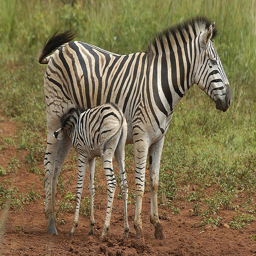
The young zebra has it's head under neath the adult zebra.
A large zebra is feeding a baby zebra in the middle of the grass.
A baby zebra gets milk from its mother.
a close up of two zebras on dirt ground with a field
Small zebra feeding from bigger zebra in grassy field.